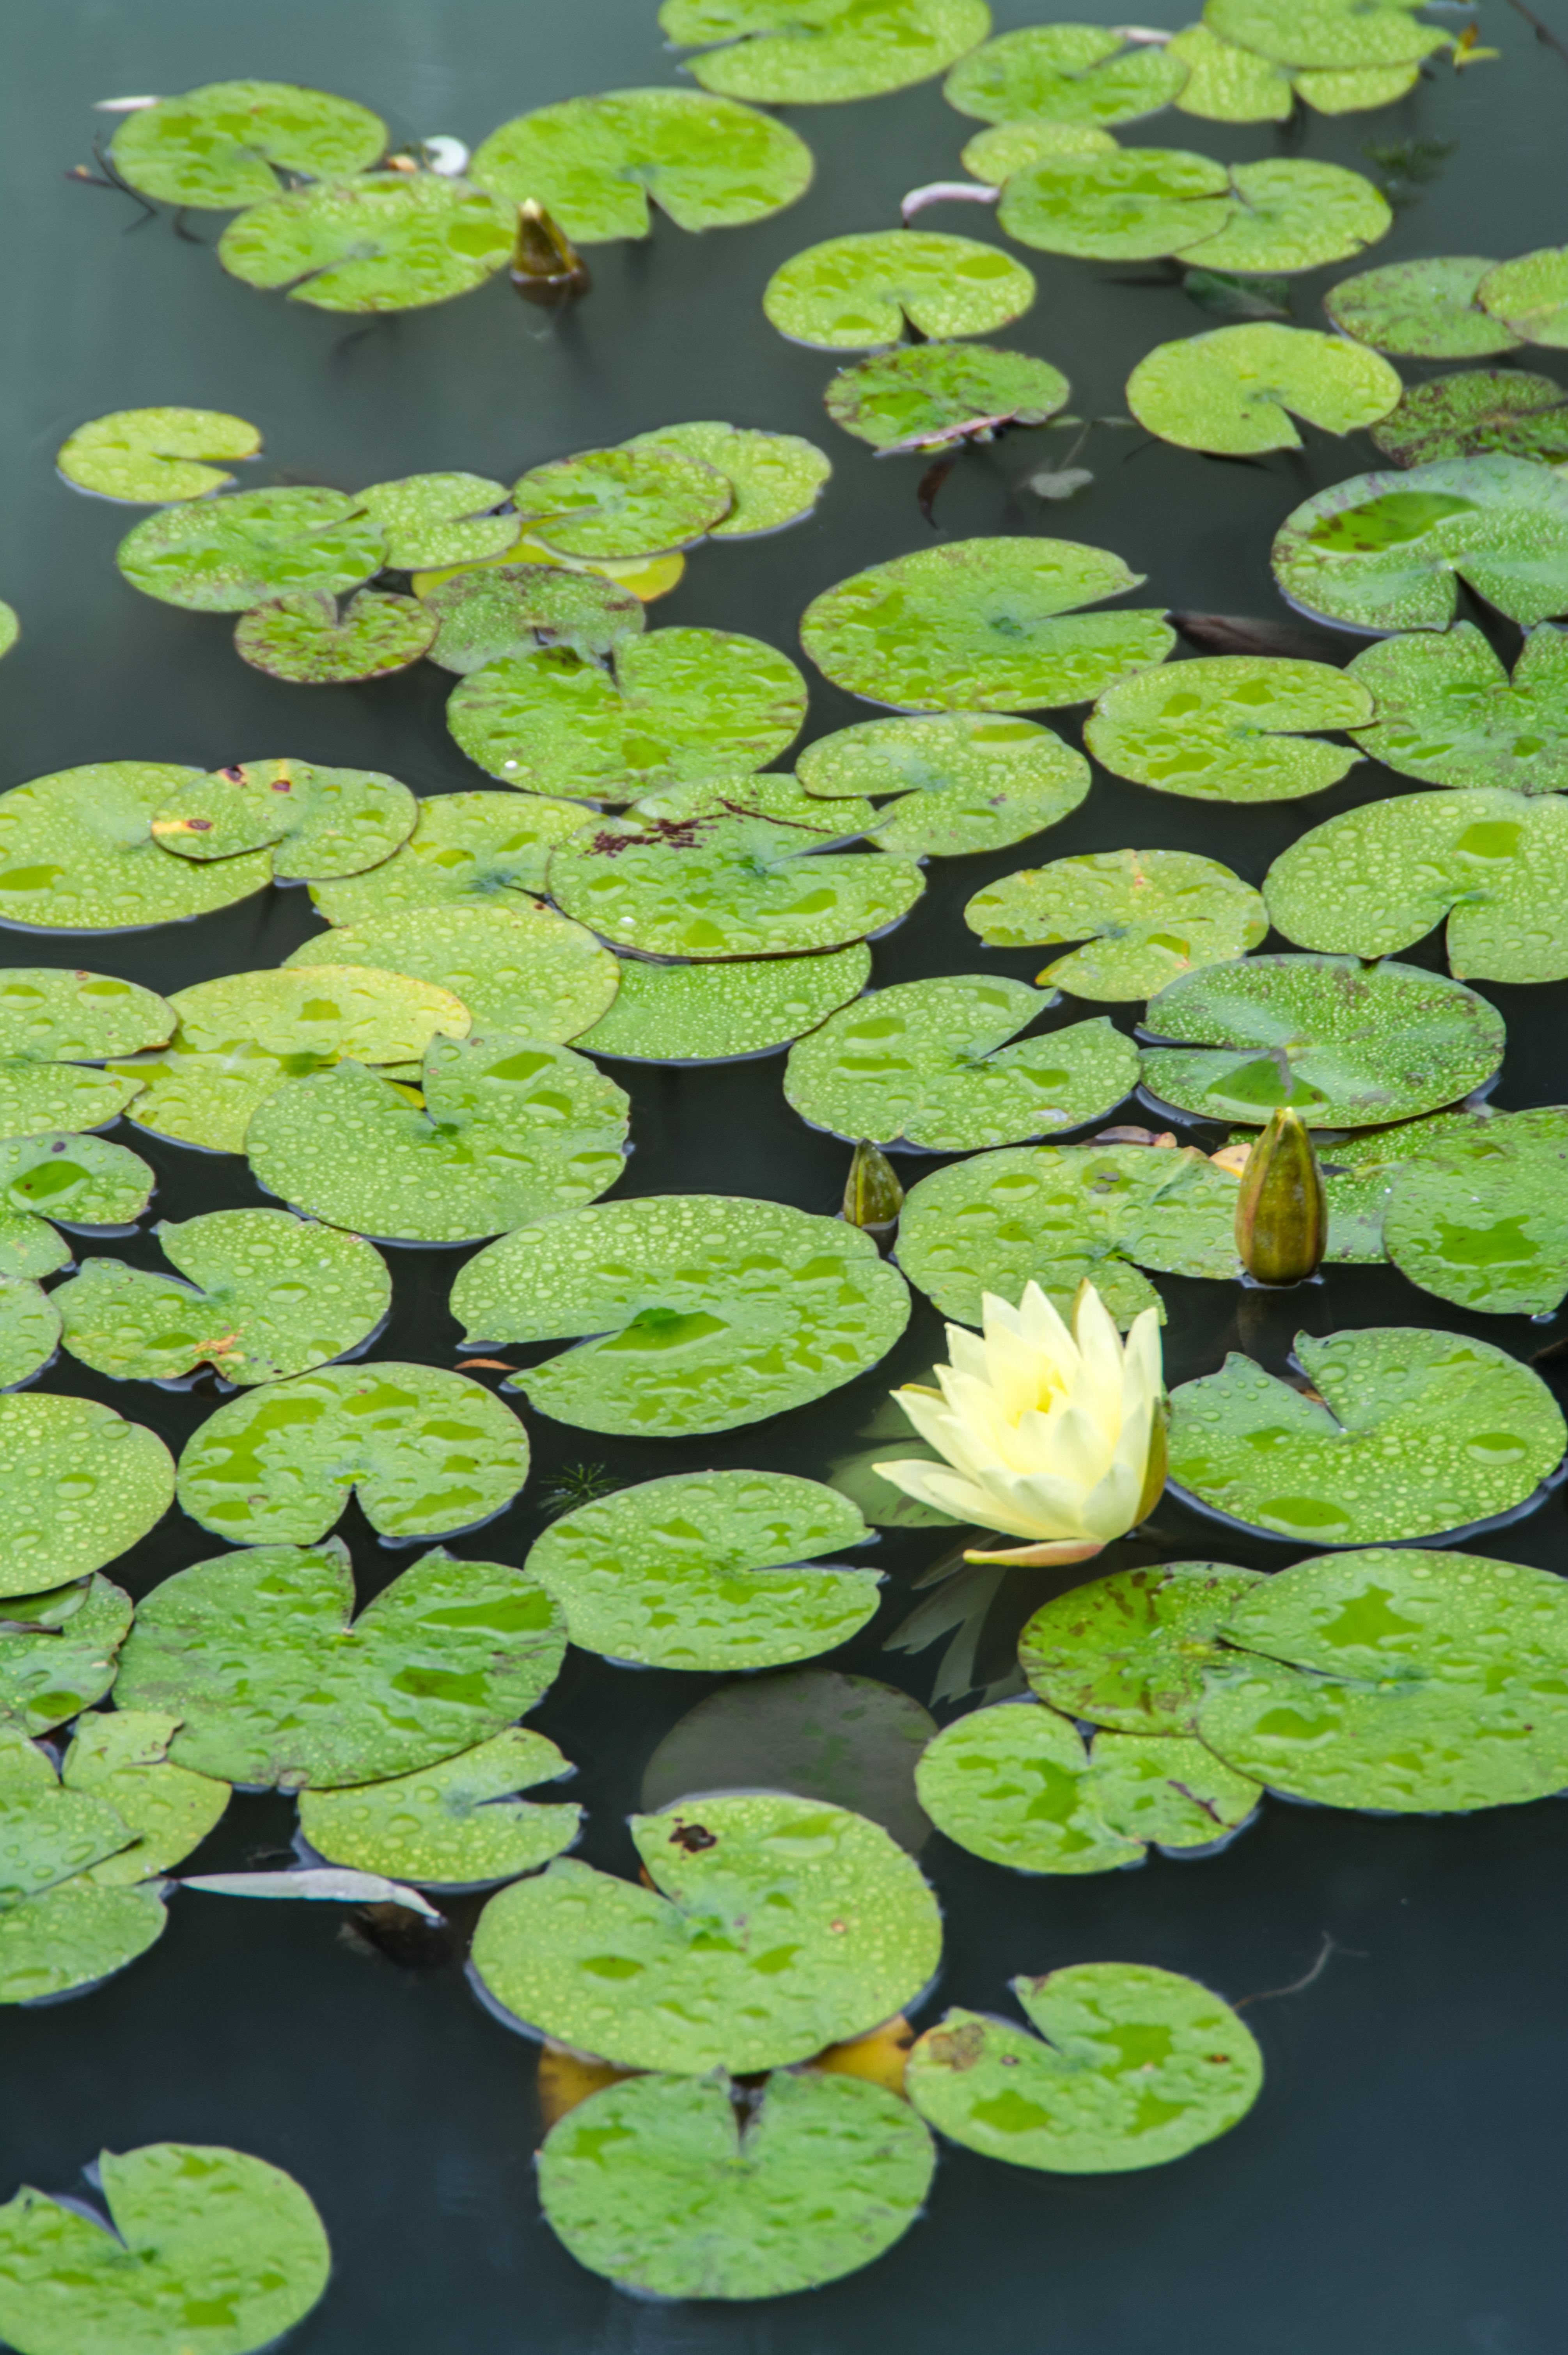
water, plant, liquid, flower, green, botany, leaf, natural environment, terrestrial plant, fluid, organism, vegetation, body of water, aquatic plant, flowering plant, groundcover, annual plant, water lily, petal, lake, pond, lotus family, nature reserve, fragrant white water lily, plant stem, perennial plant, herbaceous plant, natural landscape, dicotyledon, grass